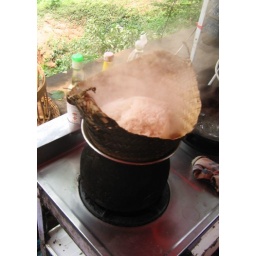
Rice is soaked in water for a few minutes and steamed in a conical basket